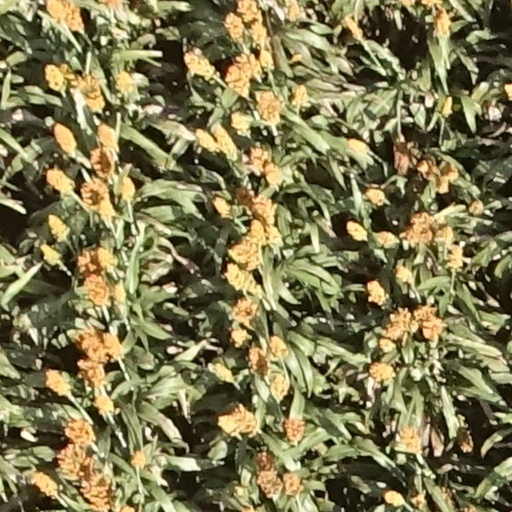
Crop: sorghum